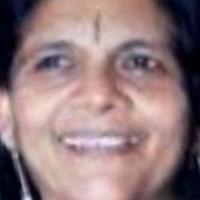
Age group: age 56-65